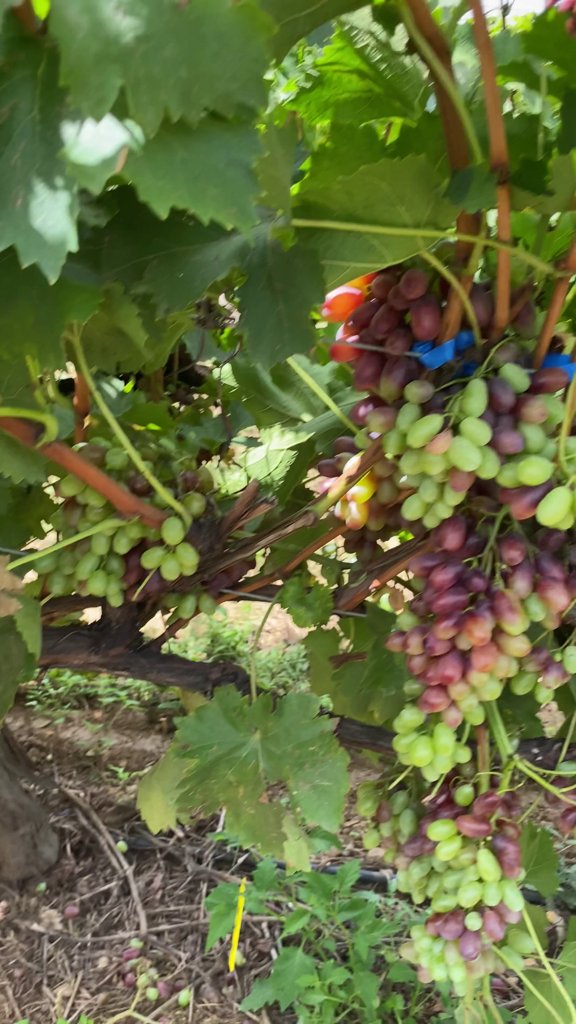
Berries visible: 222
Grape clusters: 4